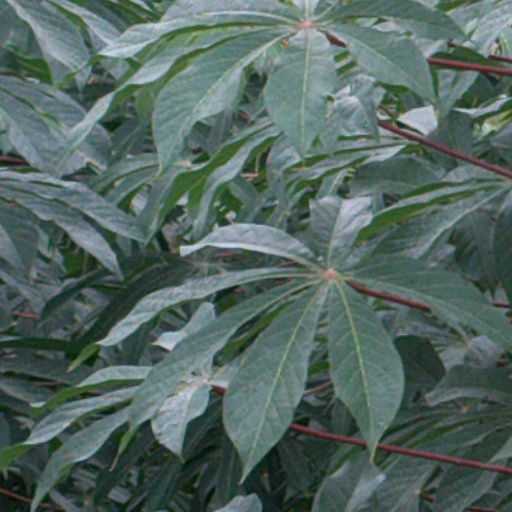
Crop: cassava